Trams in Naples

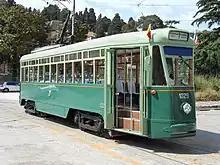
1935-built tramcar 1029 was preserved with its original body, and in 2006–2011 it was fully restored. A pantograph replaced its trolley pole.

A new extension is under construction along Via Stadera (formerly line 31). The extension work was scheduled to be completed by the end of 2009 or early 2010, but has been delayed.